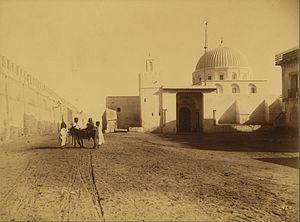
Une zaouïa, également retranscrit zaouiya, zawiya ou zawiyah, et appelé zaviye en turc, ou encore dahira au Sénégal, est un édifice religieux musulman qui constitue le centre autour duquel une confrérie soufie se structure. Par extension, elle désigne souvent la confrérie elle-même.